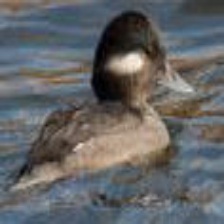
Species: BUFFLEHEAD
Scientific name: BUCEPHALA ALBEOLA
ImageNet parent category: drake